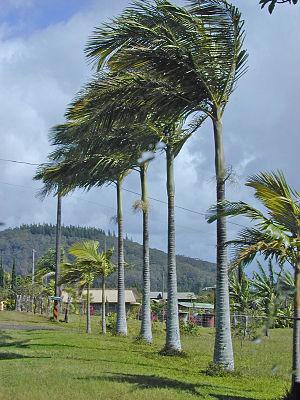
L'Archontophoenix alexandrae est une espèce végétale de la famille des Arecaceae. Ce palmier d'origine australienne est souvent utilisé comme arbre décoratif.
Archontophoenix est un genre de plantes appartenant à la famille des palmiers.